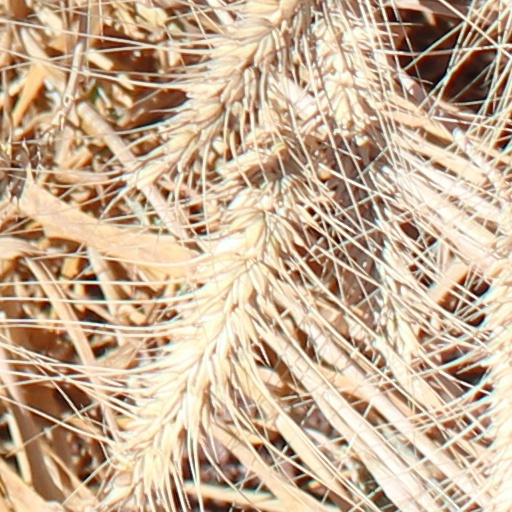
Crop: wheat